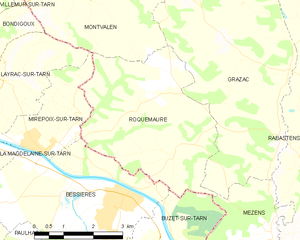
Carte des communes françaises Roquemaure
Roquemaure est une commune française située dans le département du Tarn, en région Occitanie.